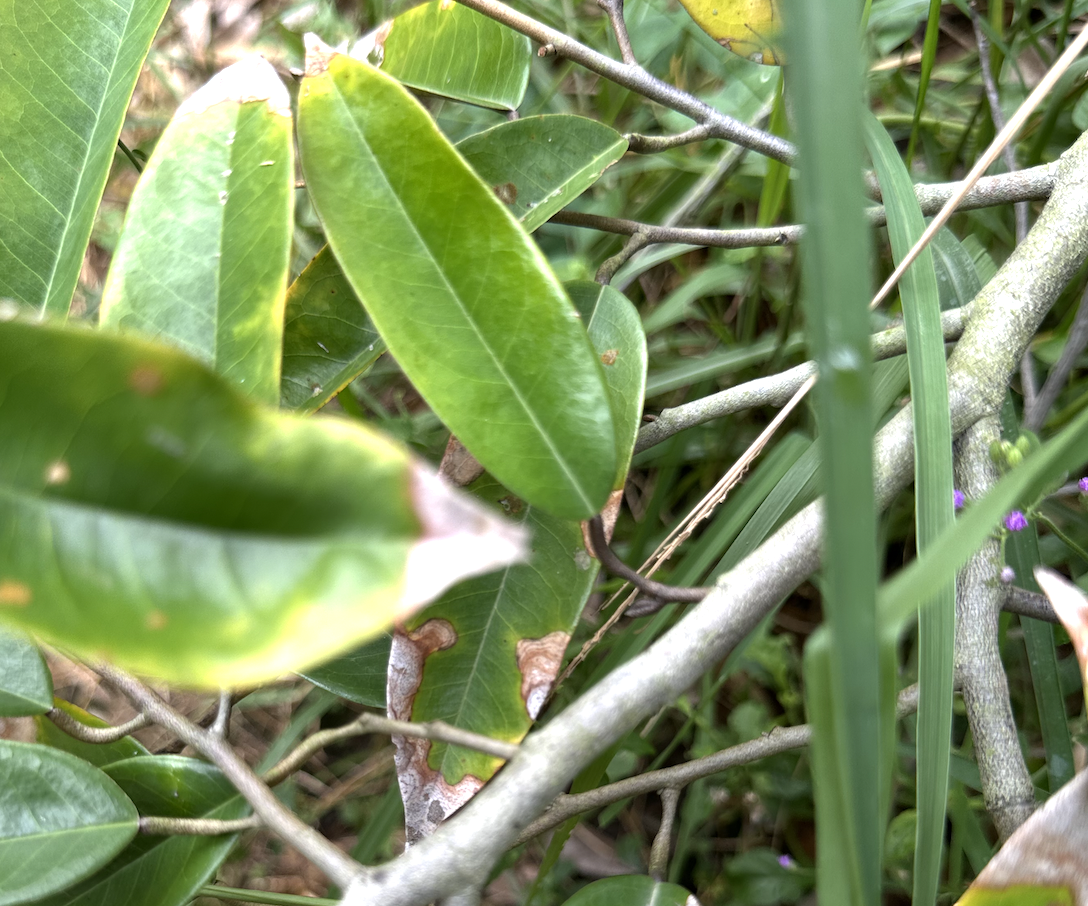
Label: anthracnose_disease